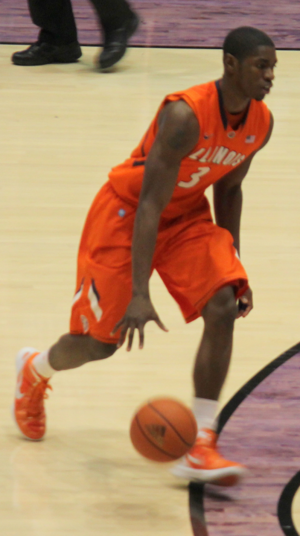
Brandon Paul, né le 30 avril 1991 à Gurnee dans l'Illinois, est un joueur américain de basket-ball.